Junctional ectopic tachycardia

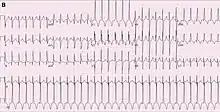
JET in a 2-month-old girl following cardiac surgery. In this case the right bundle branch block was present during tachycardia and during normal sinus rhythm.

JET is most commonly diagnosed using a 12-lead ECG. The appearance is usually of a tachycardia with rapid, regular ventricular rates of 170-260 beats per minute. The QRS complexes are usually narrow, but may be broad if a bundle branch block is present. There may a 1:1 relationship between atria and ventricular activity with a short RP interval, or atrioventricular dissociation with slower atrial than ventricular rates if the AV node is unable to conduct from the ventricles to the atria.